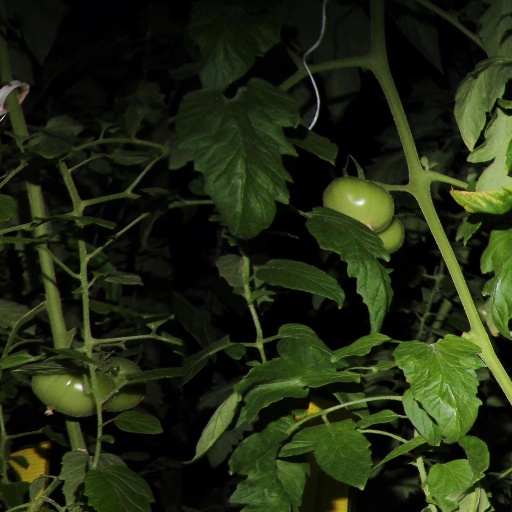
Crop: tomato